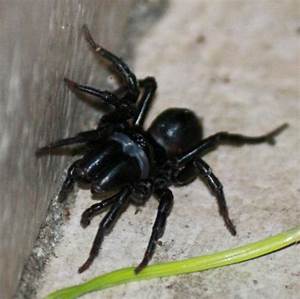
Label: spider